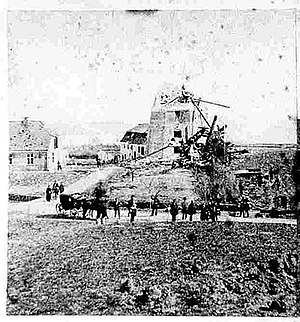
Kampene ved Dybbøl
Den sønderskudte Dybbøl Mølle efter stormen 18. april 1864
Denne artikel handler om kampene ved Dybbøl i 1864. Forudgående træfninger var Slaget ved Dybbøl og Slaget ved Dybbøl.